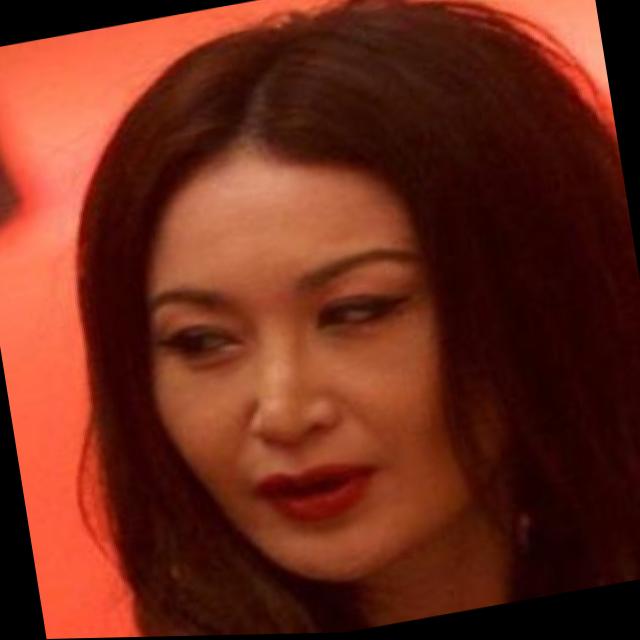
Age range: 45-64